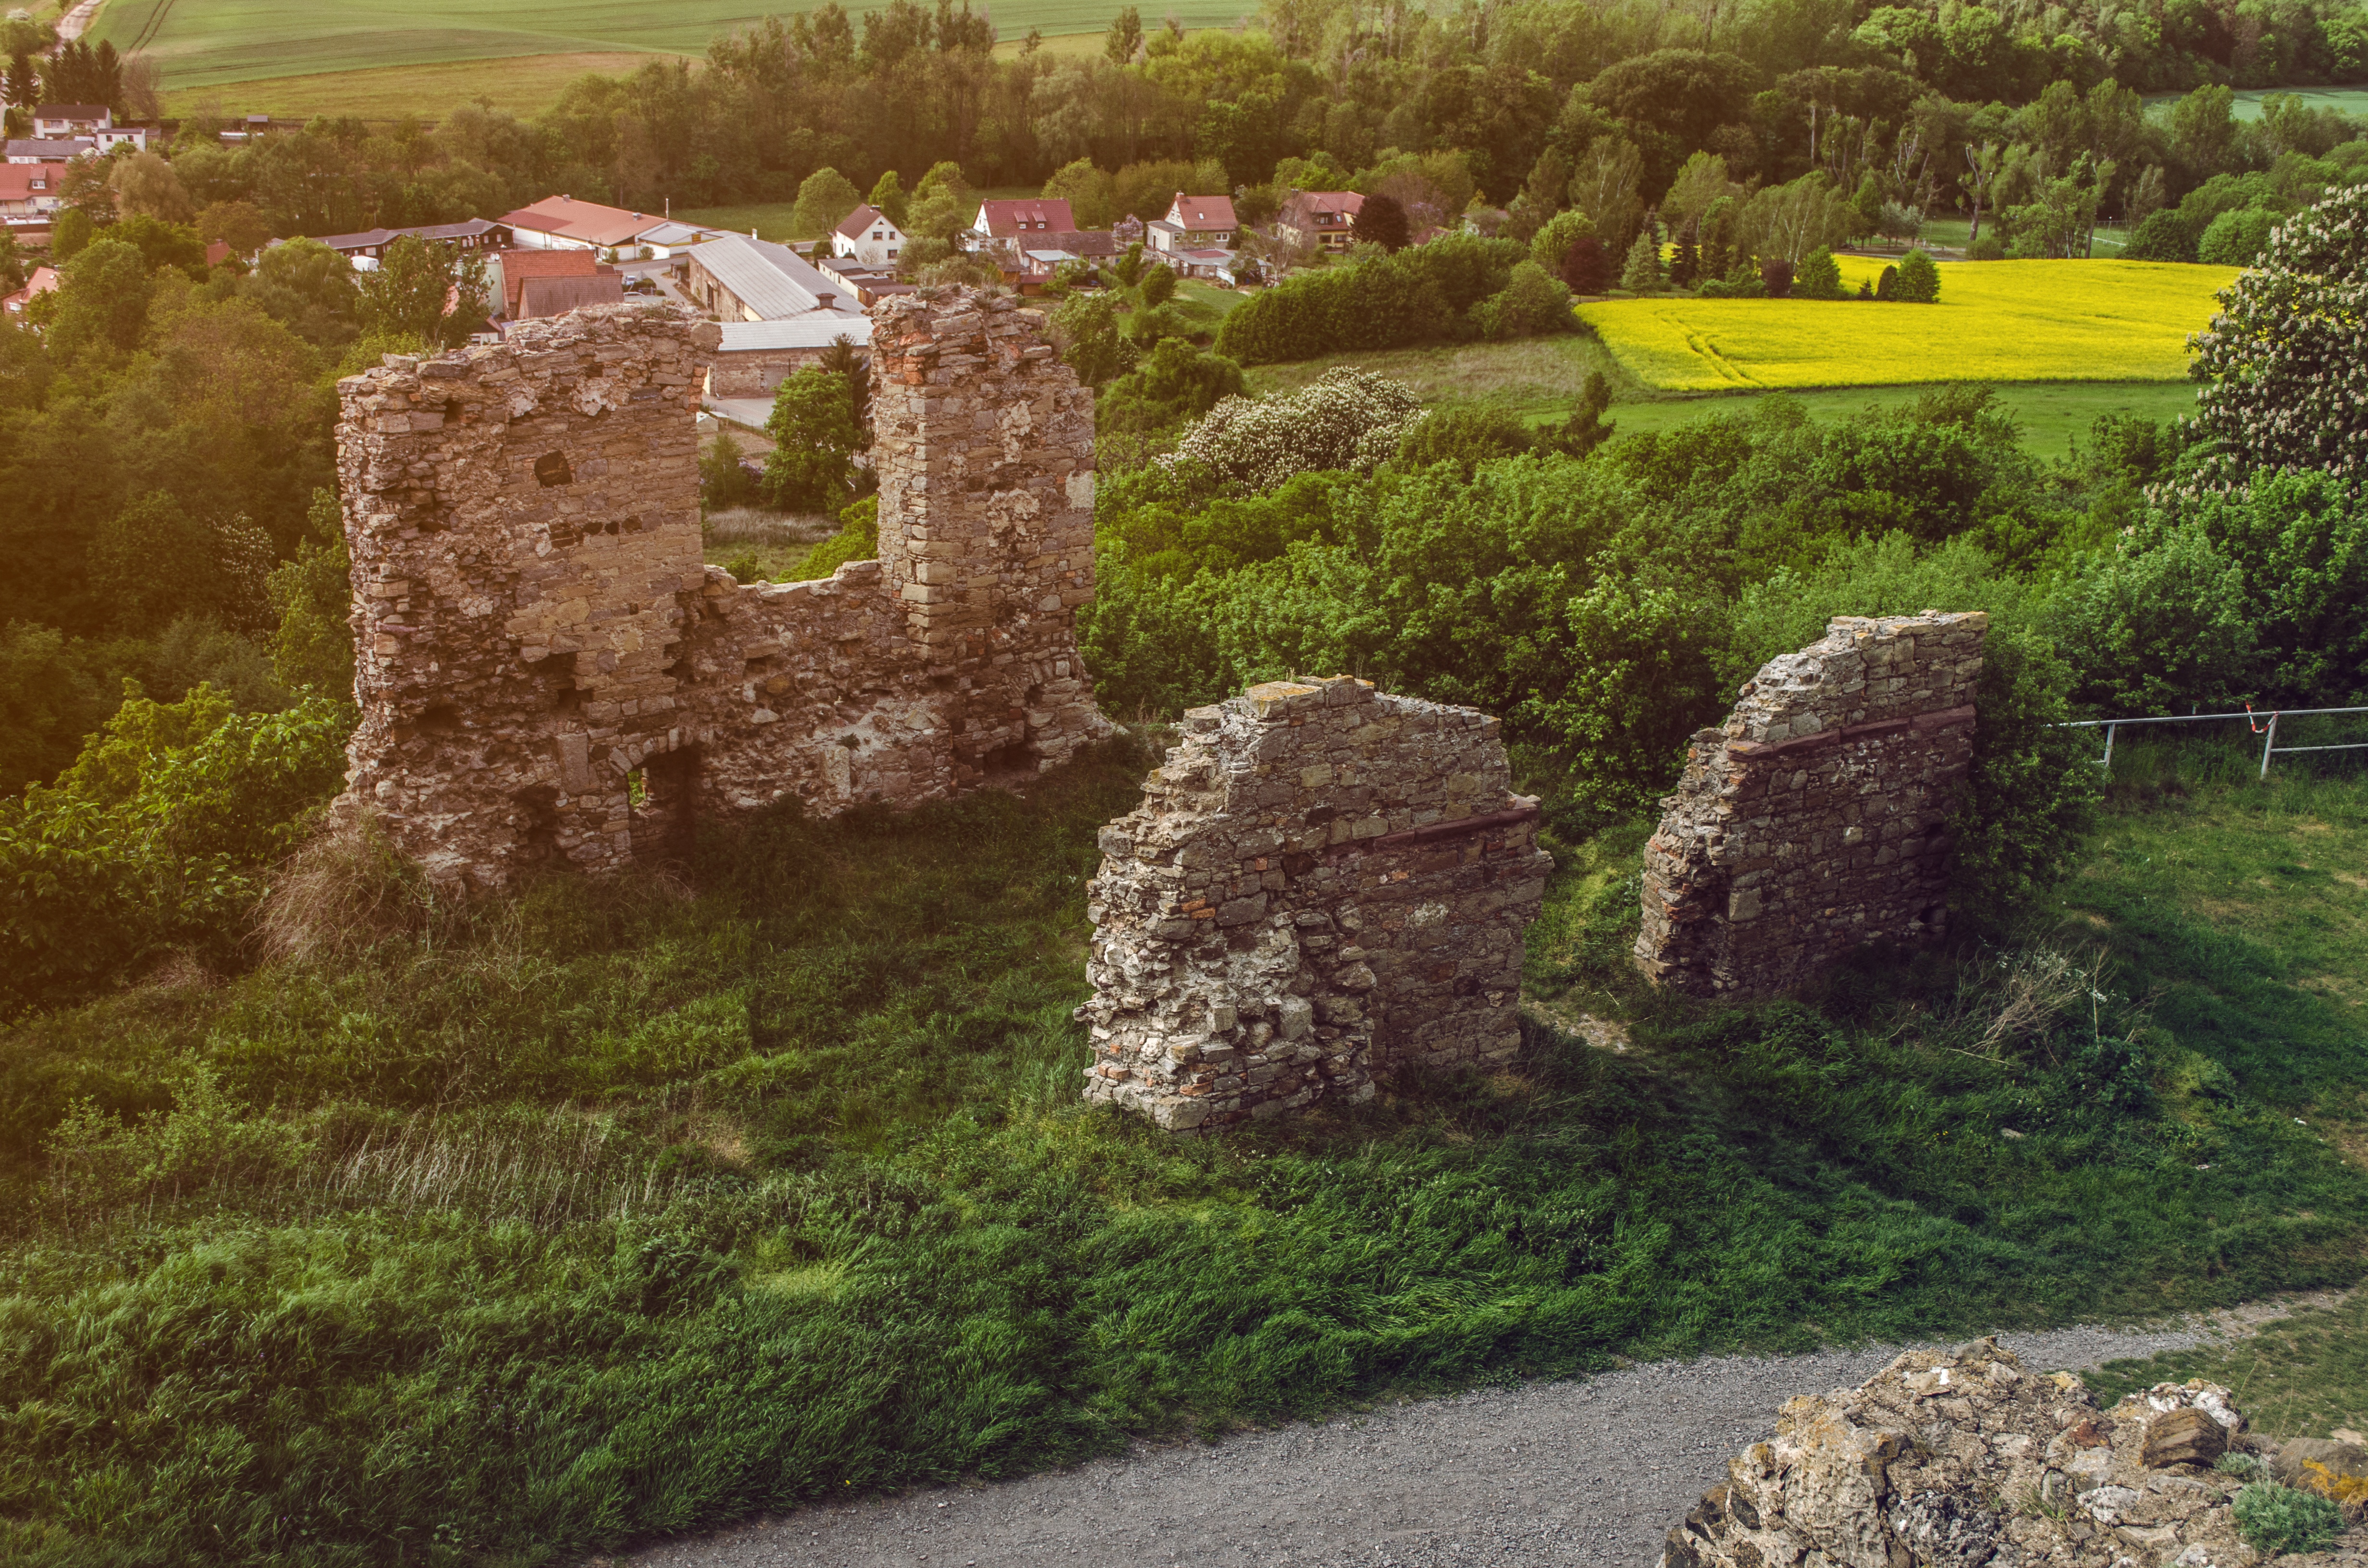
landscape, nature, rock, building, wall, summer, castle, fortification, ruin, terrain, ruins, romanesque, archaeological site, ancient history